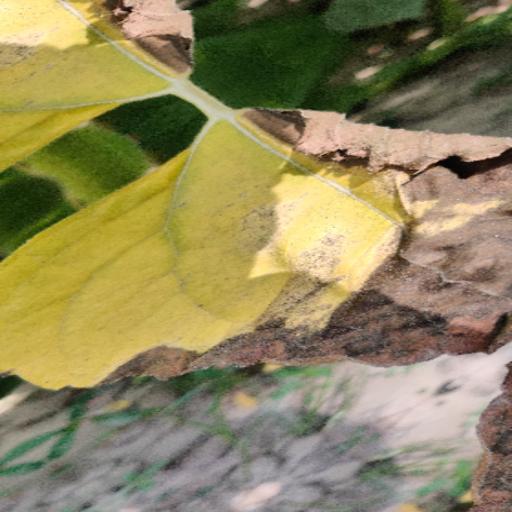
Label: Leaf_scars